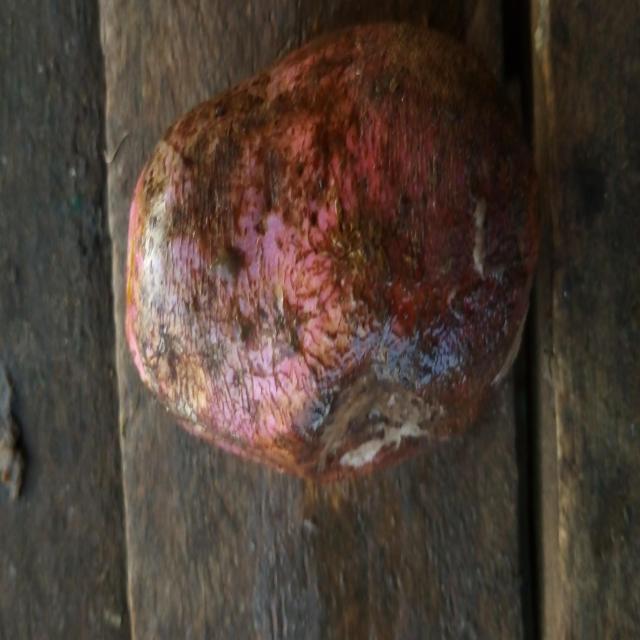
Plum grade: spotted